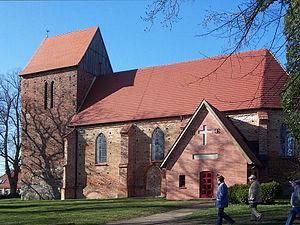
Jesendorf est une municipalité allemande du land de Mecklembourg-Poméranie-Occidentale et l'arrondissement du Mecklembourg-du-Nord-Ouest. En 2013, elle comptait 466 hab.